Paris – Normandy new line

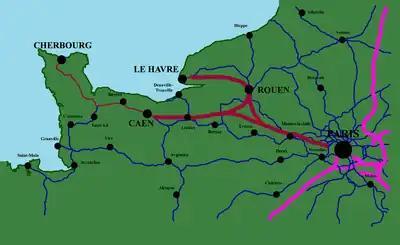
An outdated map of the project

The Ligne nouvelle Paris - Normandie (LNPN) (English: "Paris – Normandy new line"), also known as the LGV Normandie (French: LGV for "ligne à grande vitesse") is a planned French high-speed rail line project to link Paris and Normandy. Trains will run at 250 km/h (155 mph) with a new TGV station serving Rouen. The alignment was effectively abandoned in June 2025, though is claimed to remain a project of national interest.